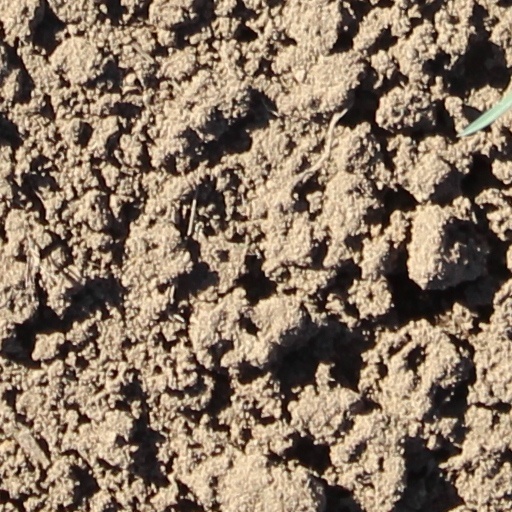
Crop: wheat